Clibanarius erythropus

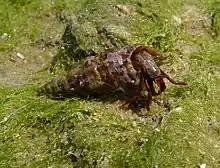
"Clibanarius erythropus", the Black Sea

A variety of different gastropod shells are used by "C. erythropus", the most frequent being "Littorina striata", "Mitra", "Nassarius incrassatus" and "Stramonita haemastoma", which collectively account for 85% of all the individuals studied in the Azores; in the Mediterranean, shells of "Cerithium", "Alvania montagui" and "Pisania maculosa" are most used by "C. erythropus".